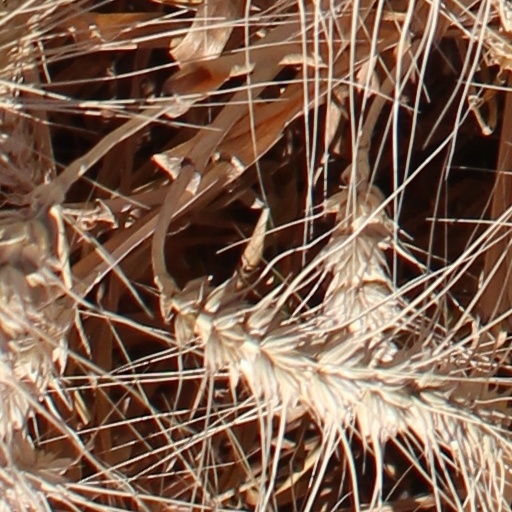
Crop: wheat